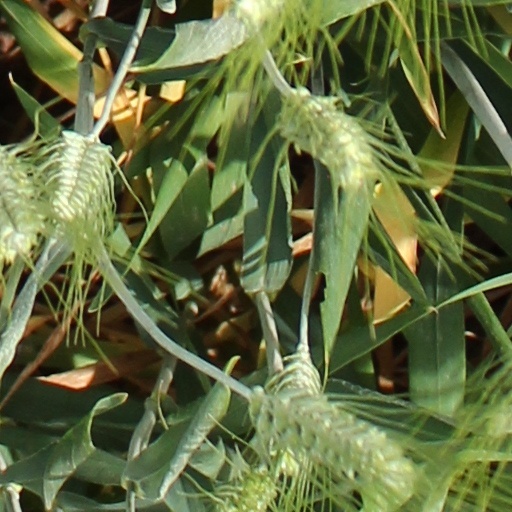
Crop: wheat